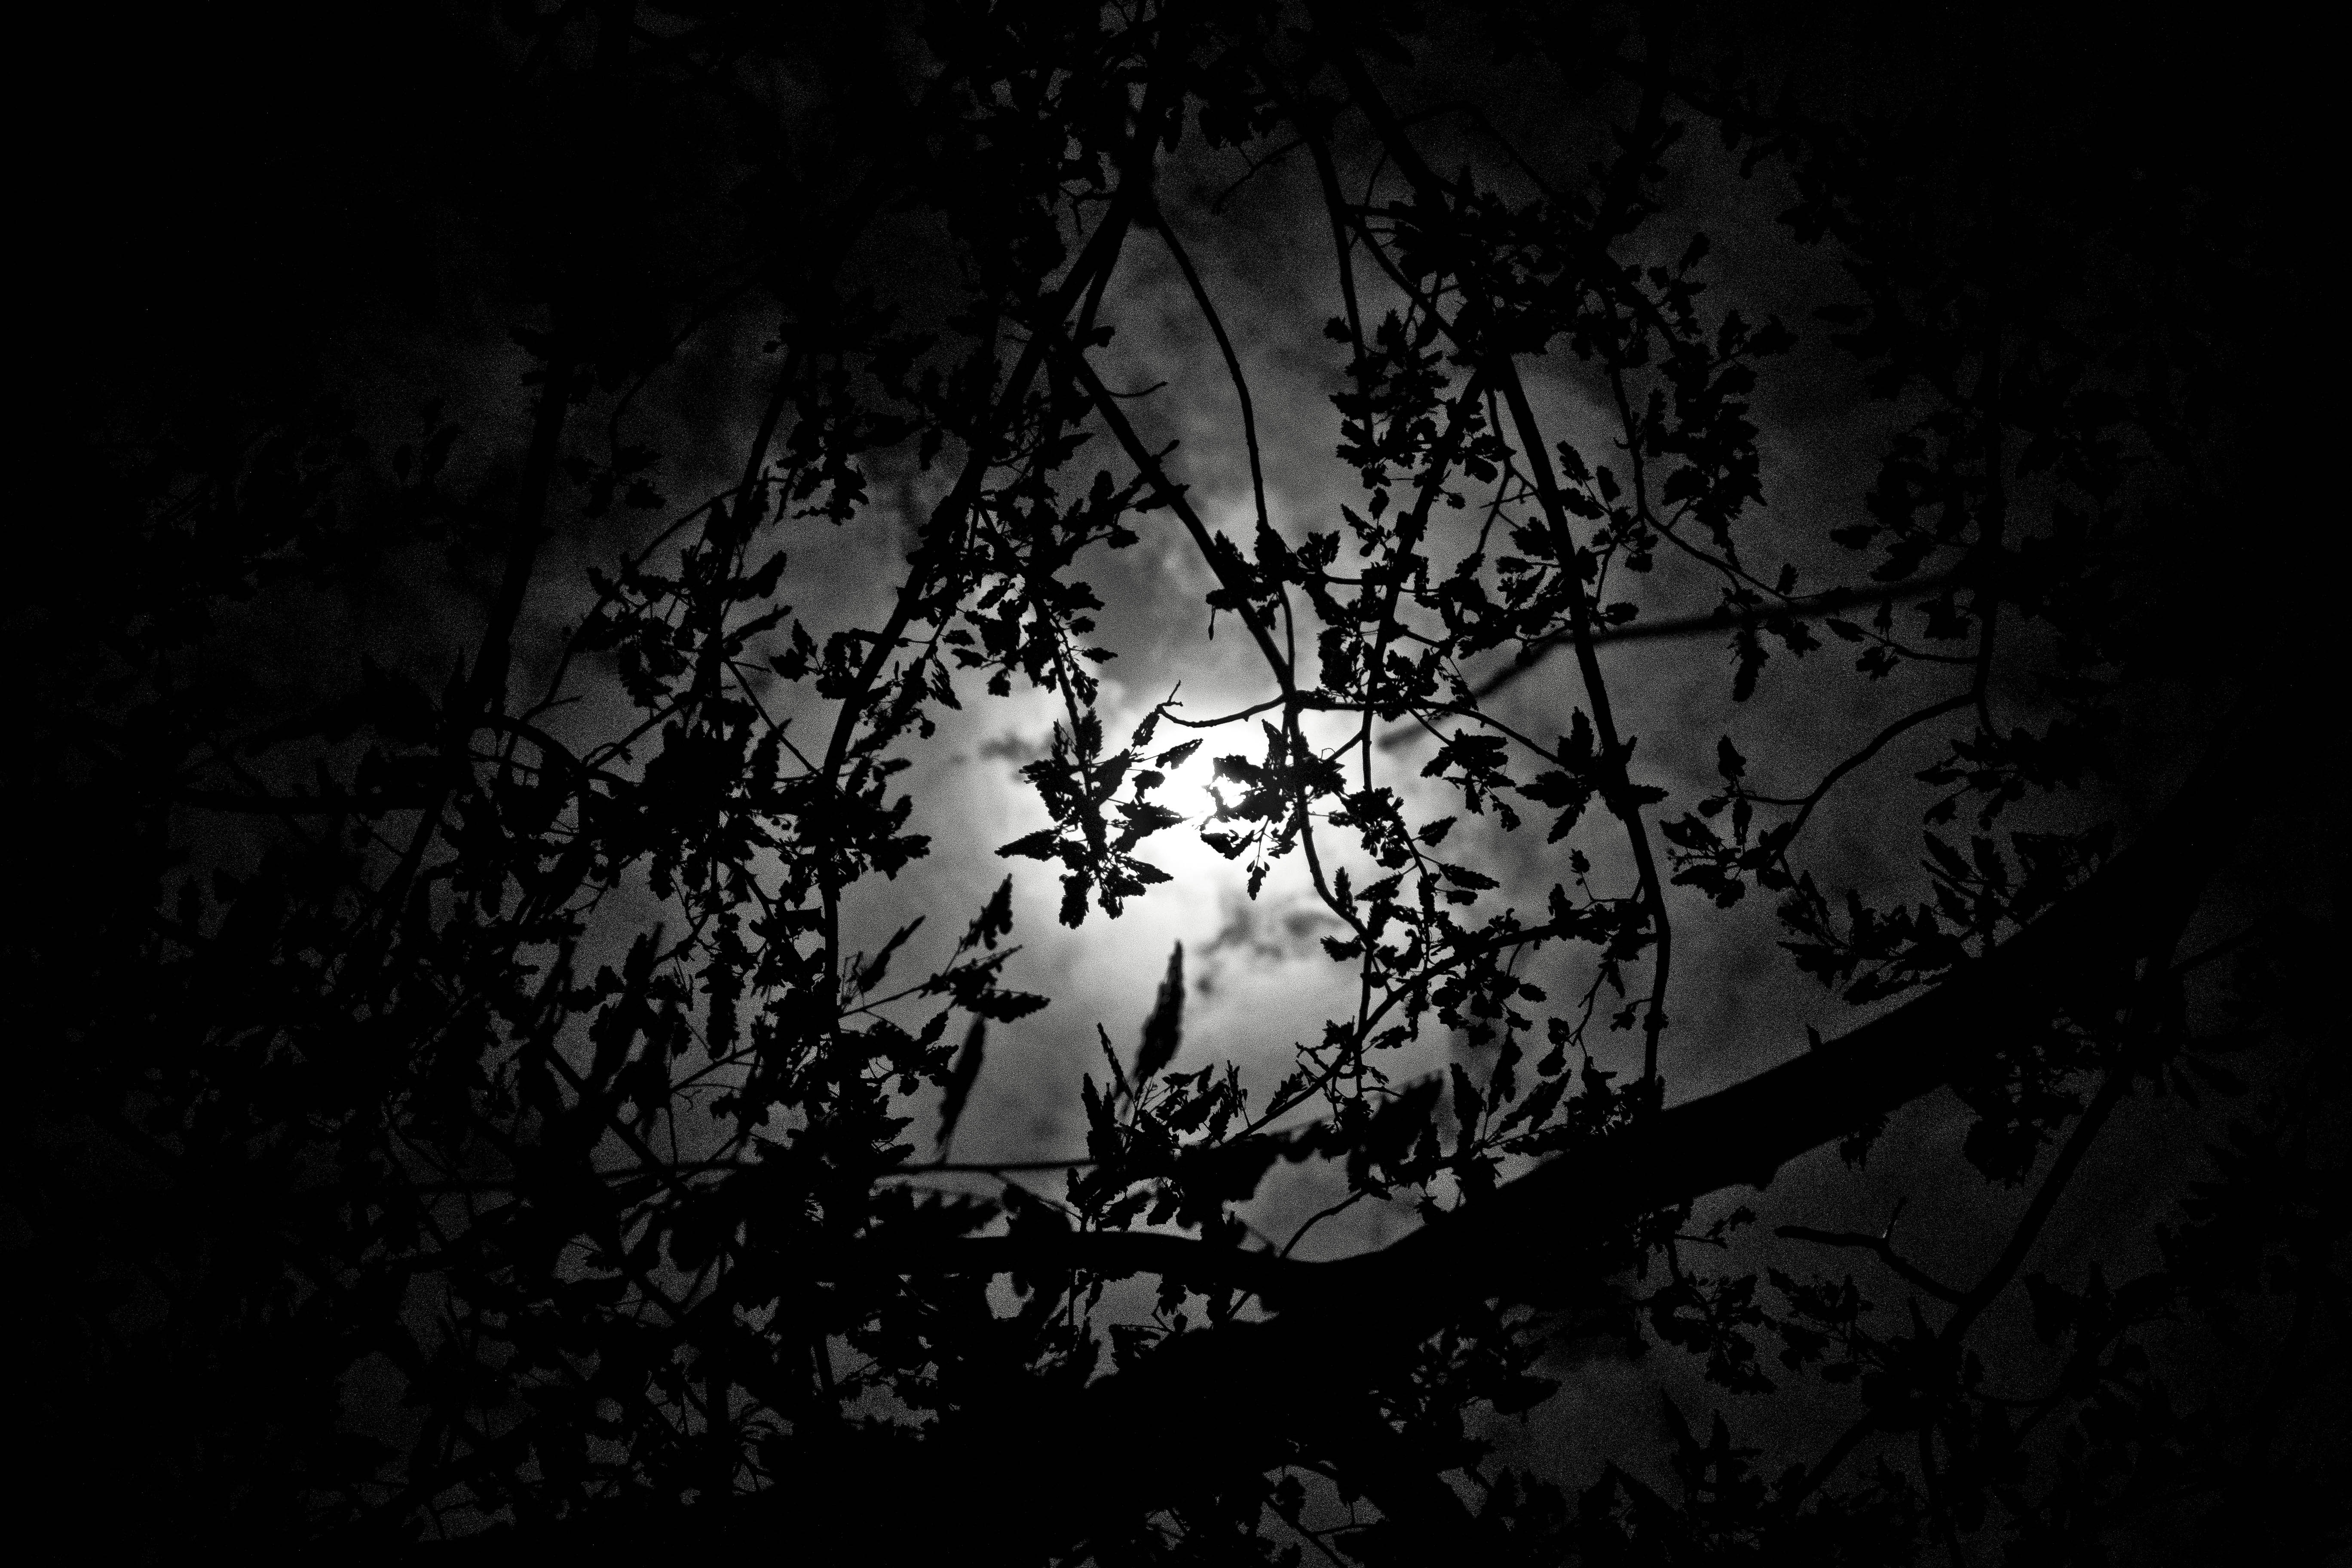
tree, forest, branch, light, black and white, night, sunlight, leaf, atmosphere, darkness, black, monochrome, moonlight, history, midnight, the night, a beautiful view, monochrome photography, the moonlight, the shadow, atmospheric phenomenon, computer wallpaper